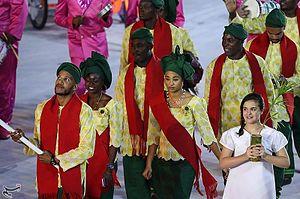
Yémi Geoffrey Apithy, né le 5 avril 1989, est un escrimeur béninois. Il est le frère de Boladé Apithy, avec lequel il s'entraîne au cercle d'escrime de Dijon.
Le Bénin participe aux Jeux olympiques d'été de 2016 à Rio de Janeiro au Brésil du 5 août au 21 août 2016. Il s'agit de sa 11ᵉ participation à des Jeux d'été. Sa délégation est composée de 6 sportifs en athlétisme, escrime, judo et natation.
Noélie Yarigo est une athlète béninoise, spécialiste du 800 mètres, au parcours atypique. Elle est la deuxième coureuse béninoise à se qualifier pour les championnats du monde après Fabienne Feraez. En 2016, elle représente le Bénin aux Jeux olympiques de Rio de Janeiro et arrive en demi-finale, une grande première pour le Bénin depuis sa première participation en 1972. Noélie détient le record national sur 800 m avec une performance de 1 min 59 s 12.